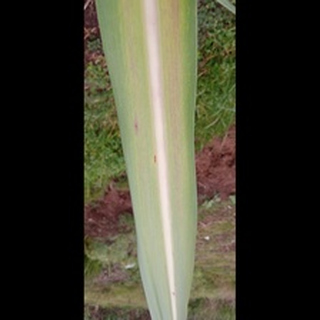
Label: sugarcane_yellow_leaf_disease